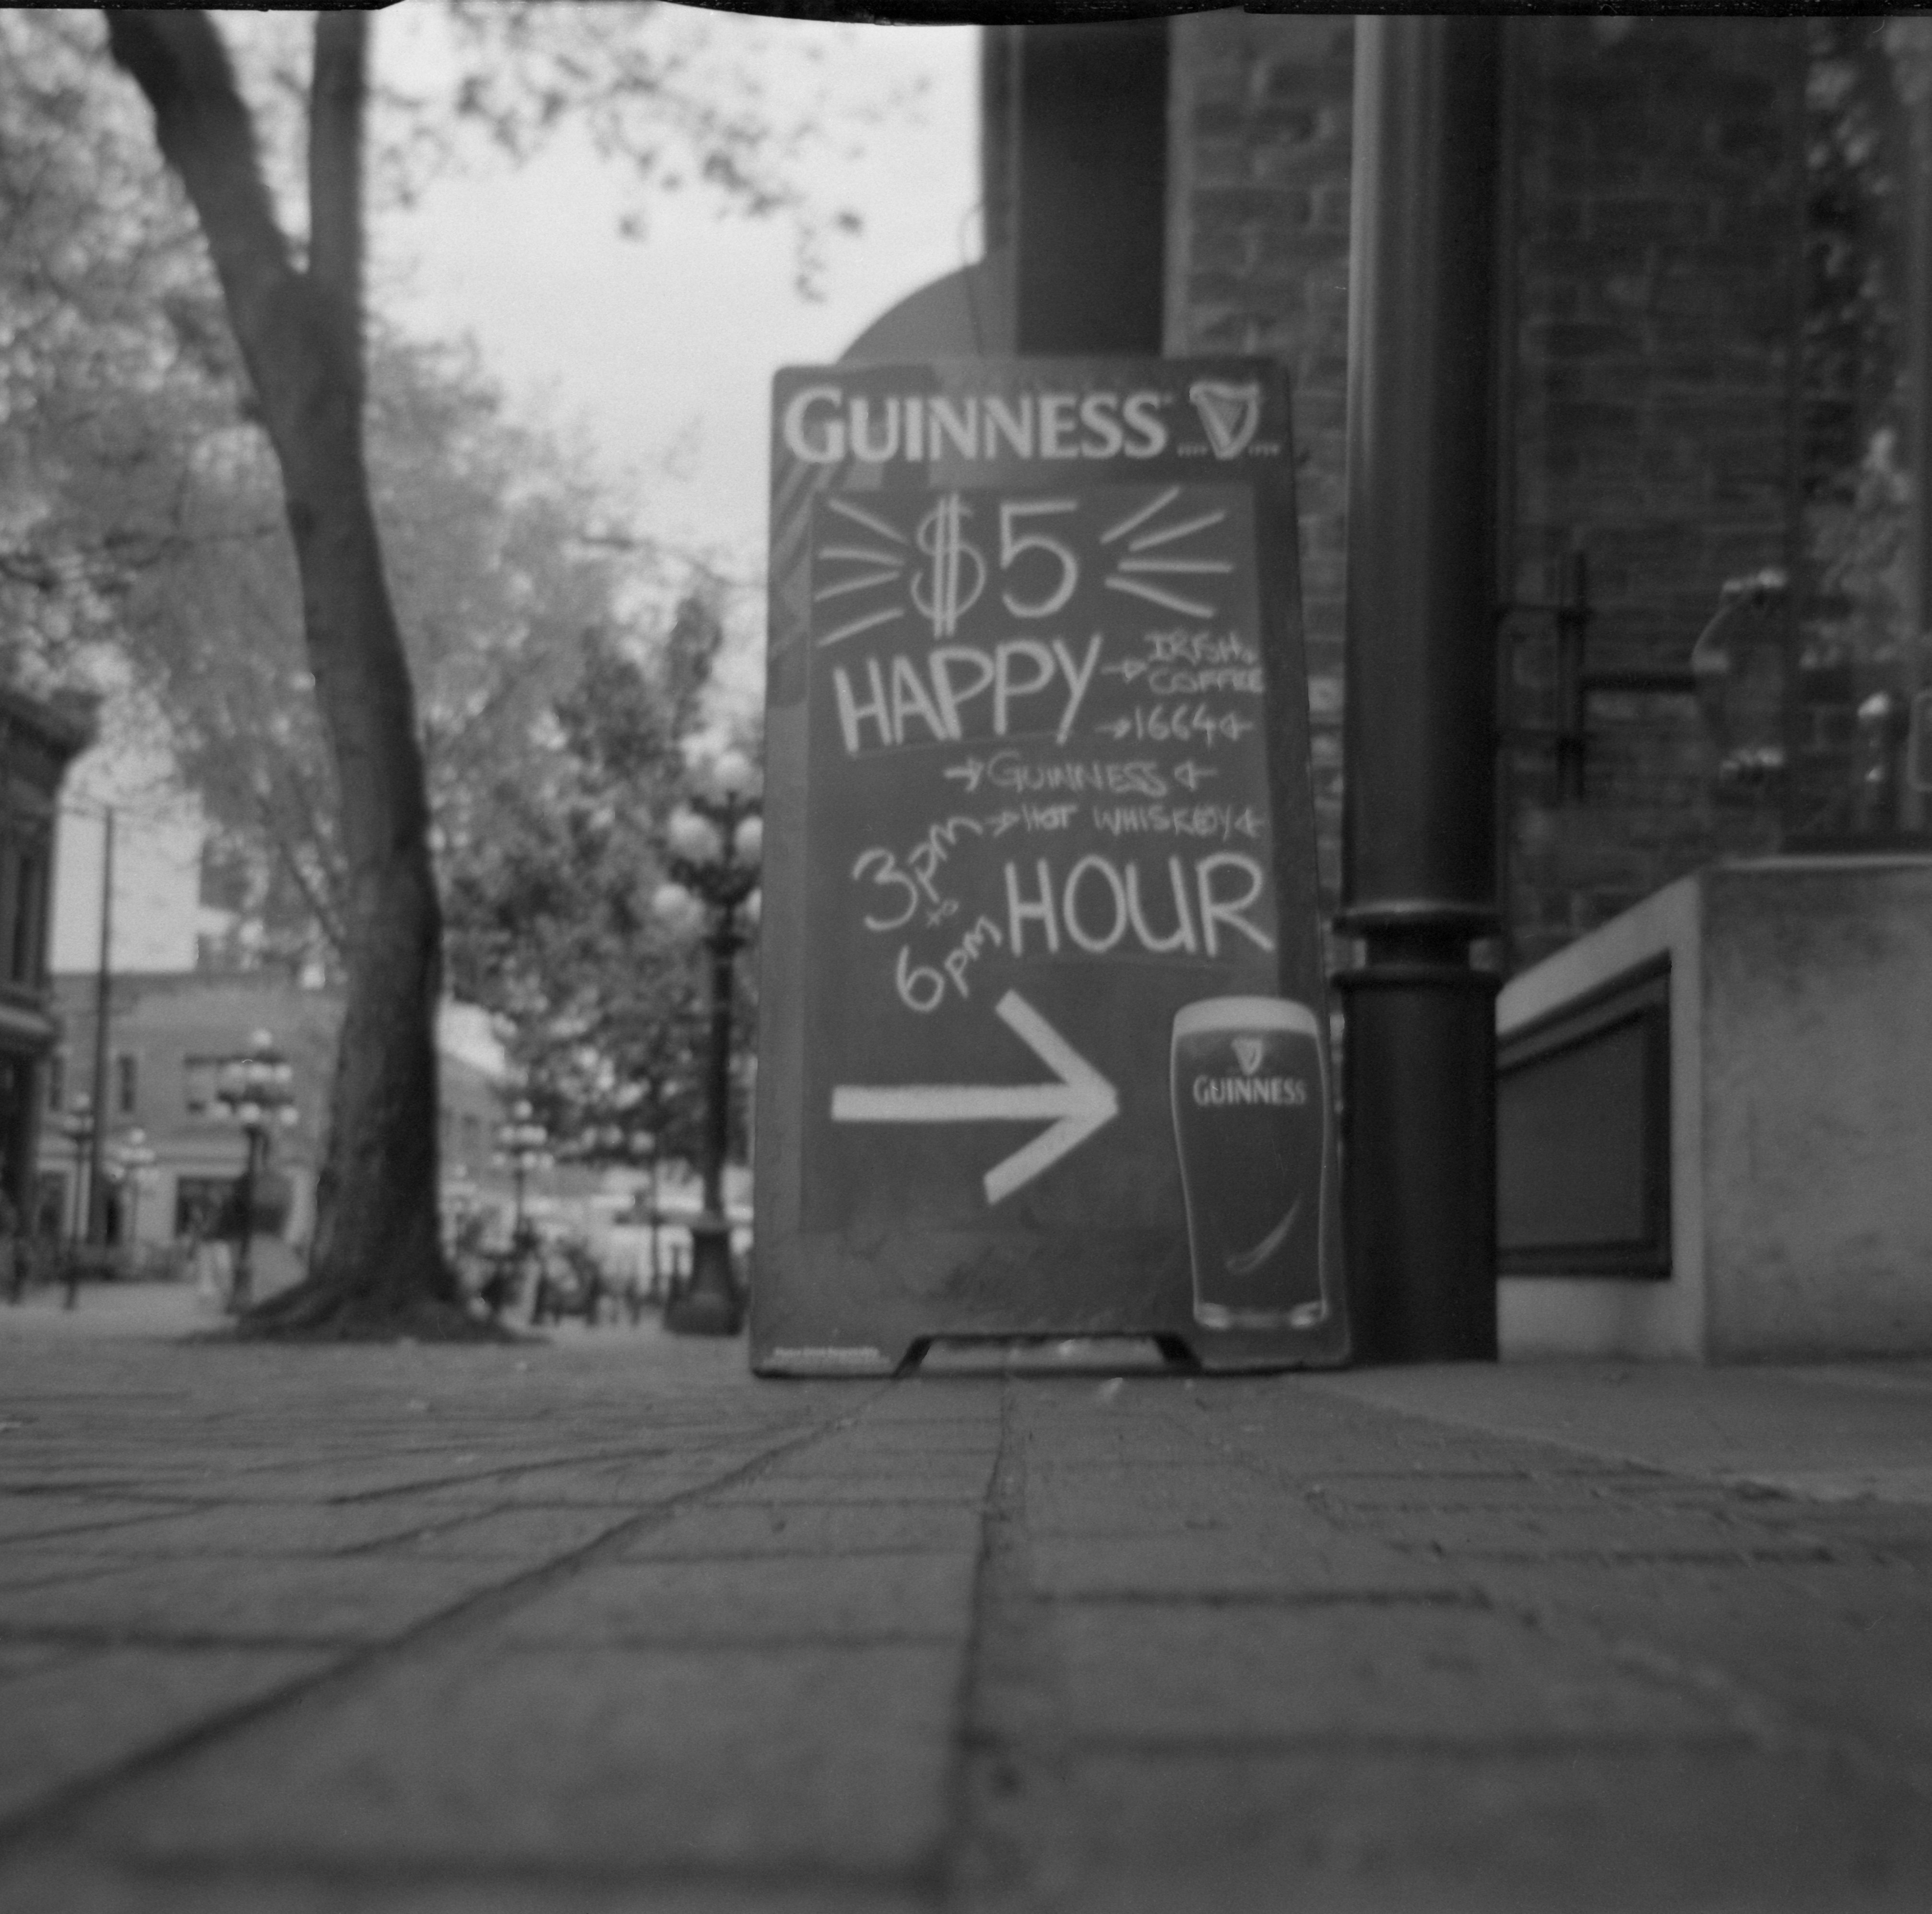
black and white, road, street, film, bar, black, monochrome, lane, beer, alcohol, infrastructure, drinking, 120, expired, happyhour, kodakbrownie, kodakbrowniereflex20, guinness, stout, monochrome photography, film noir